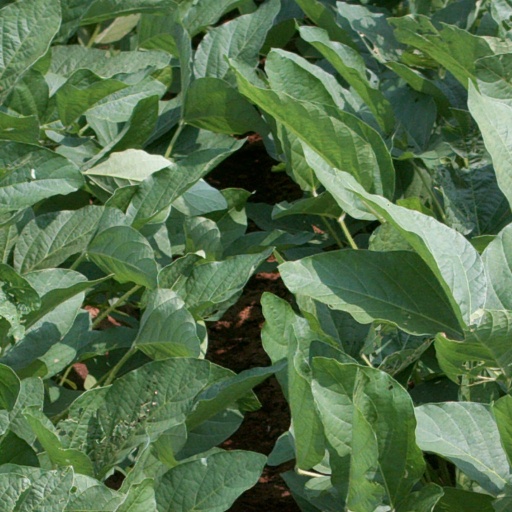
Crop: soybean